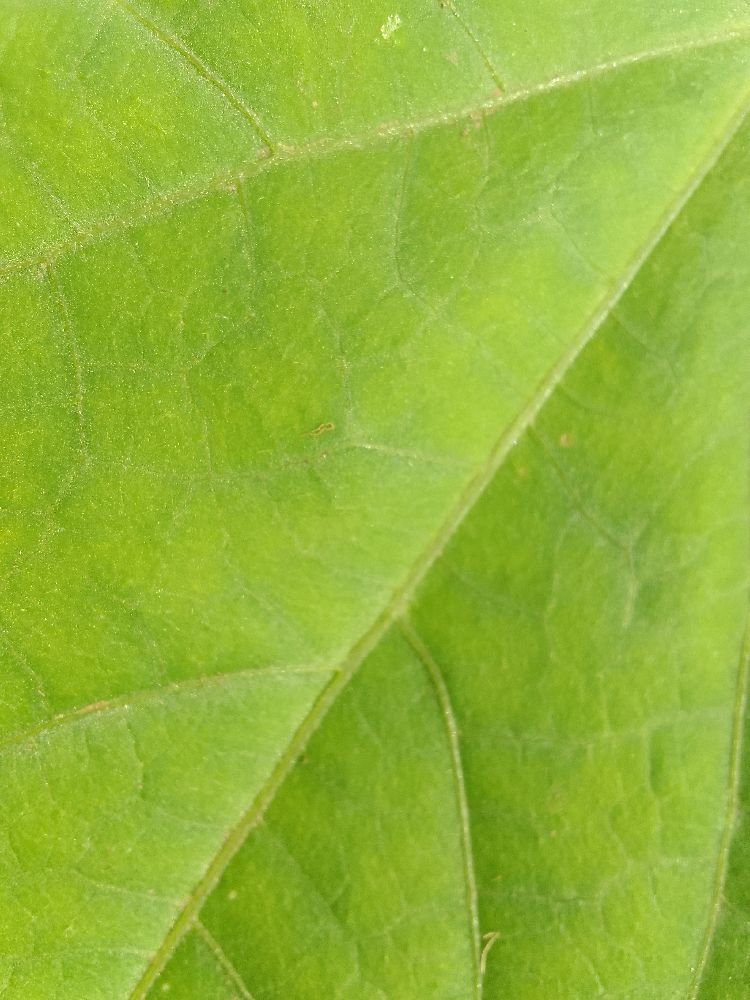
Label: healthy